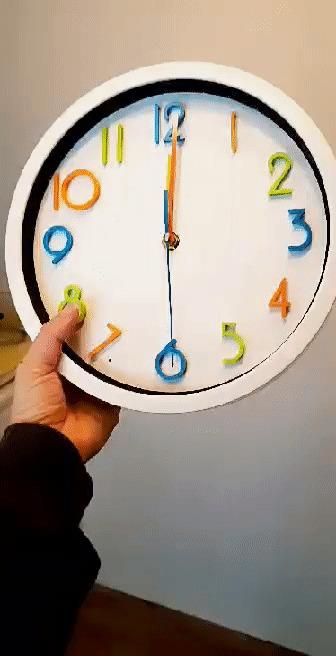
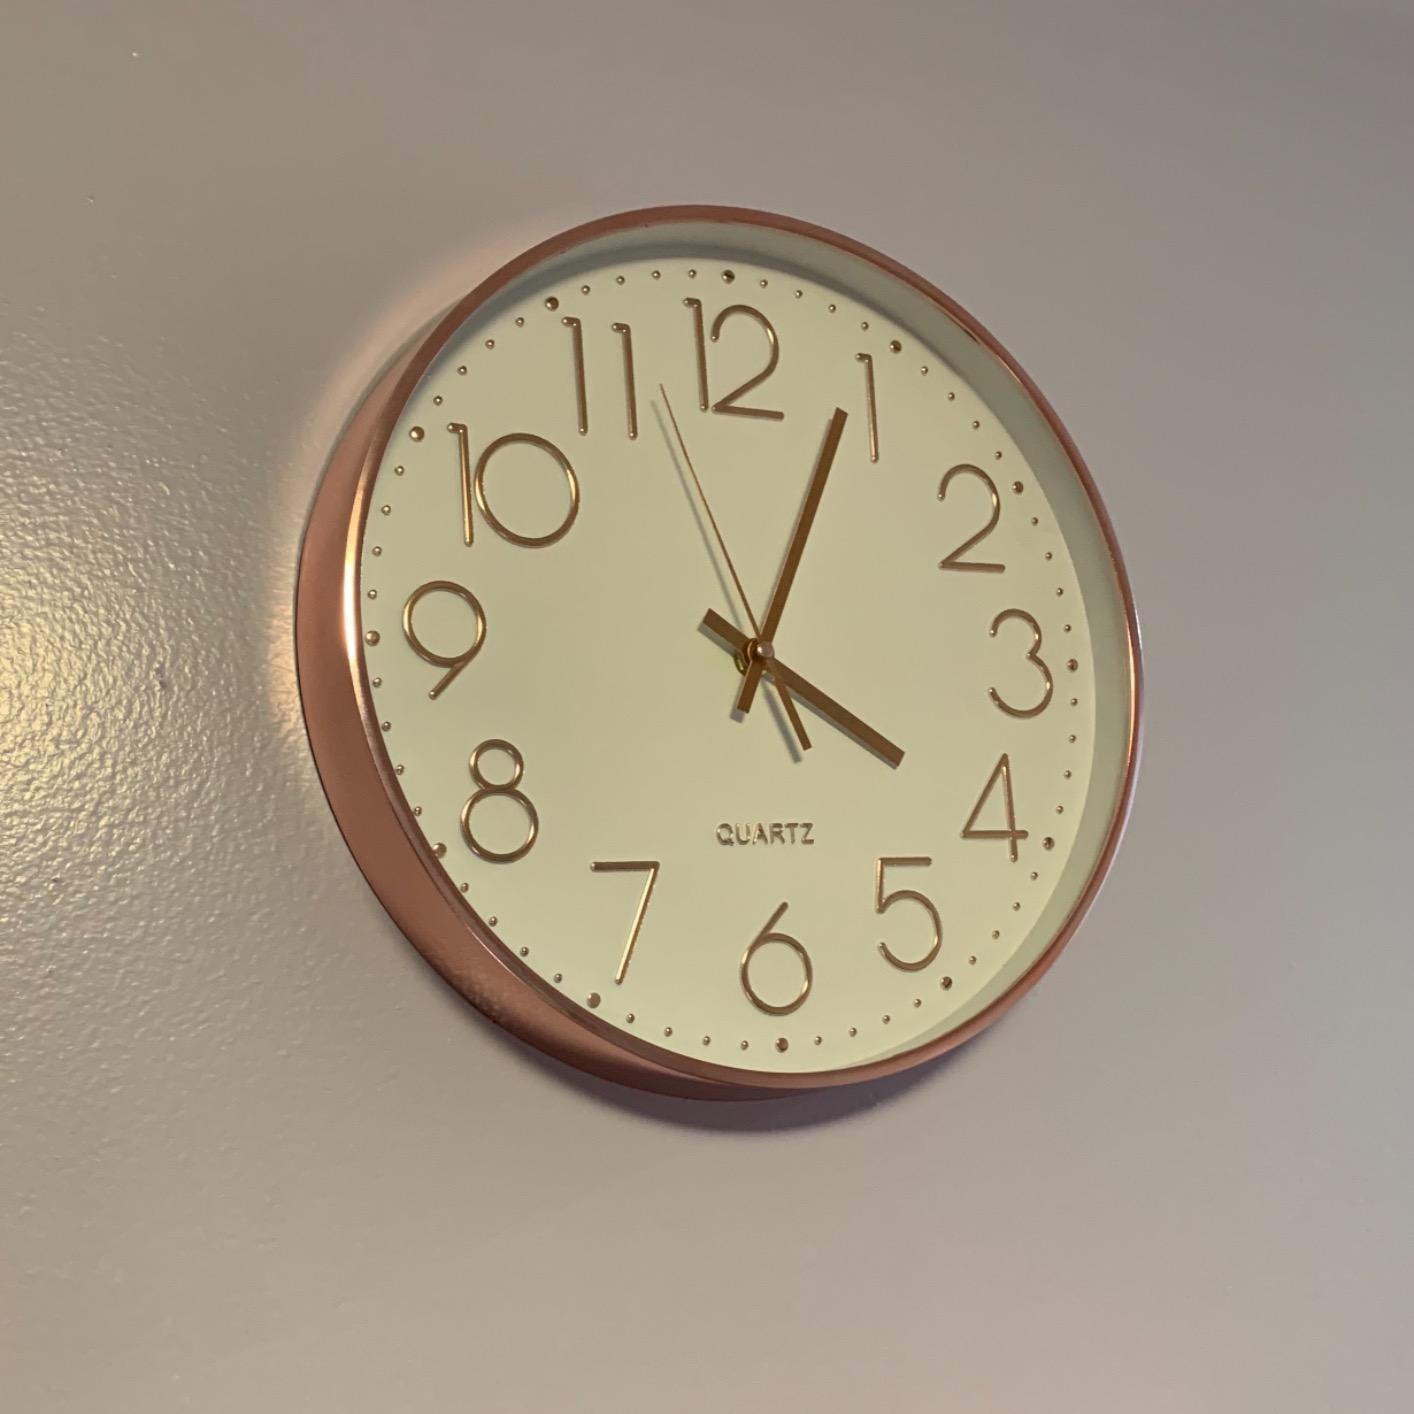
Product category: clock
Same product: no